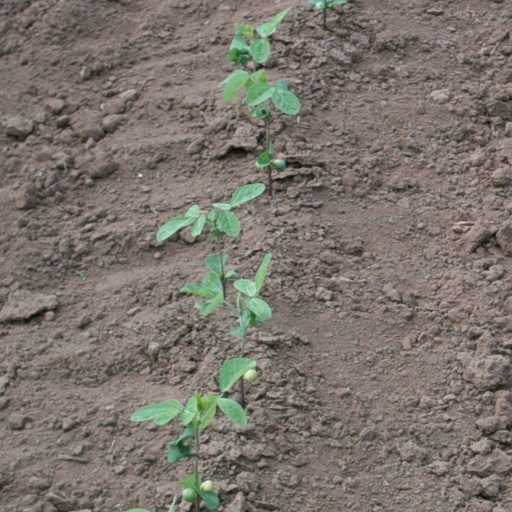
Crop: soybean